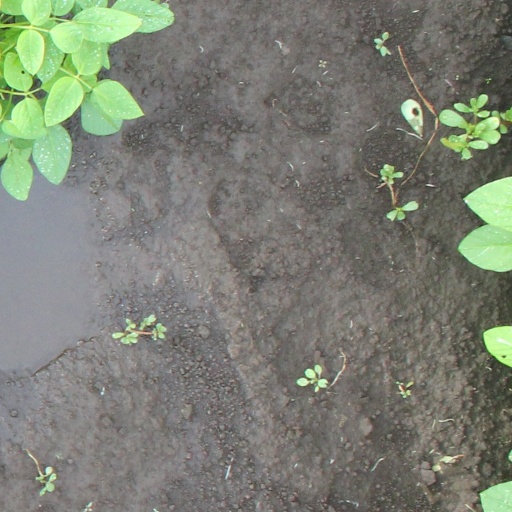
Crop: soybean